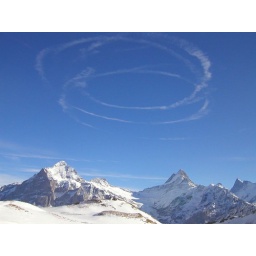
Snow covered mountains around Grindelwald, Switzerland. The Swiss air force left vapour trails in the sky